Wiley (musician)

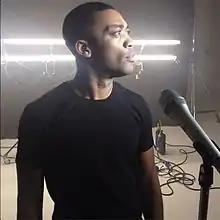
Wiley in 2012

In January 2012, he released his eighth studio album, "Evolve or Be Extinct", on his 33rd birthday. It peaked at number 86 on the UK Albums Chart. Wiley began releasing grime freestyles over grime beats and releasing them for free via Twitter. This collection was released chronologically with the names "Step 1", "Step 2" and furthermore. After "Step 10", all of the freestyles were compiled and released as a mixtape titled "It's All Fun and Games Till, Vol.1". Alongside working on his "Step" freestyles, various other promo songs were released. This continuous releasing of music saw him receive the attention from major recording label Warner Music Group. Wiley carried on with his "Step" freestyles, releasing Vol. 2 of "It's All Fun and Games Till".